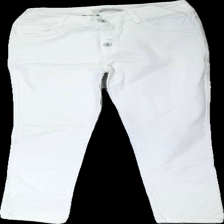
View: front
Type: Trousers
Category: Ladies
Brand: Not in the list
Brand text on label: Marc Lauge
Colors: White
Material: 100% cotton
Cut: Tight
Season: All
Price range: 50-100
Recommended usage: Recycle